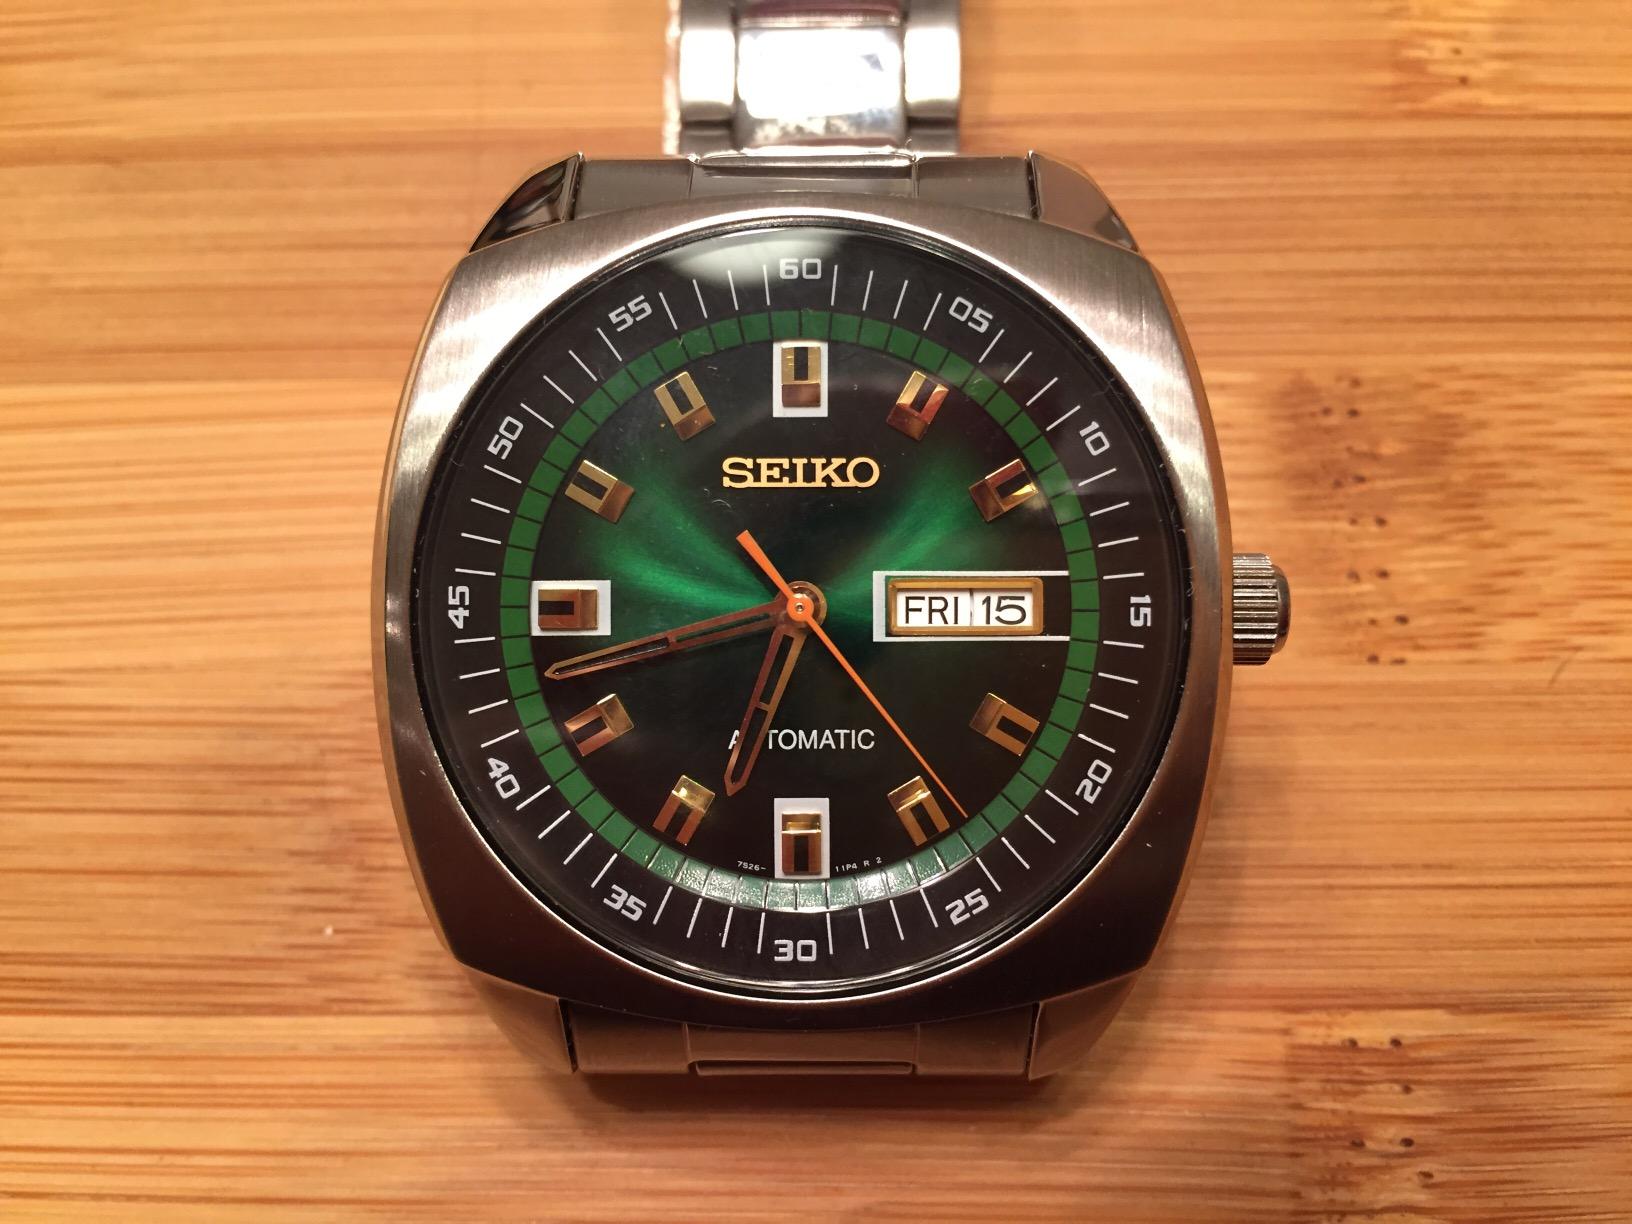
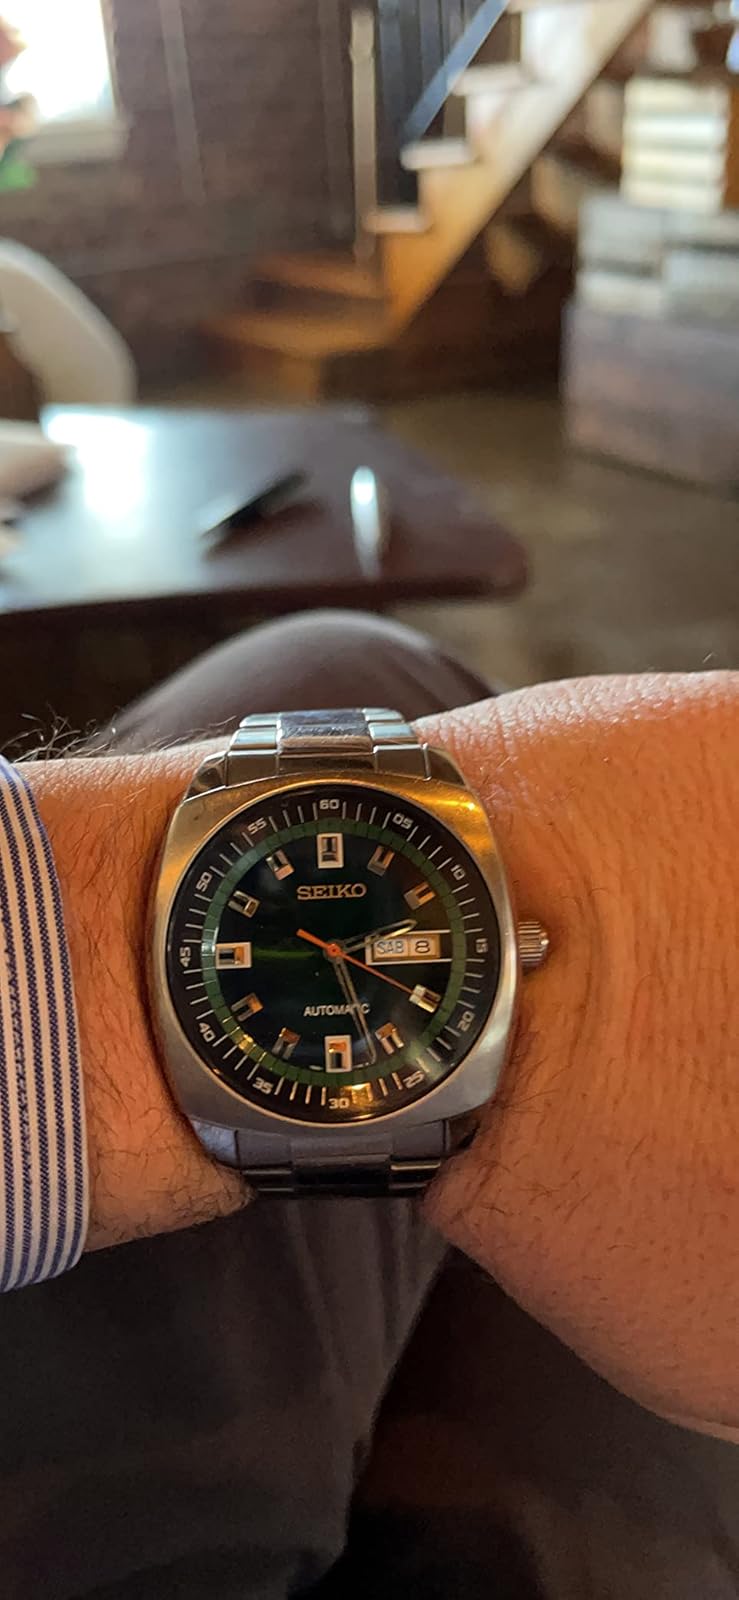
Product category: accessories_watch
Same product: yes